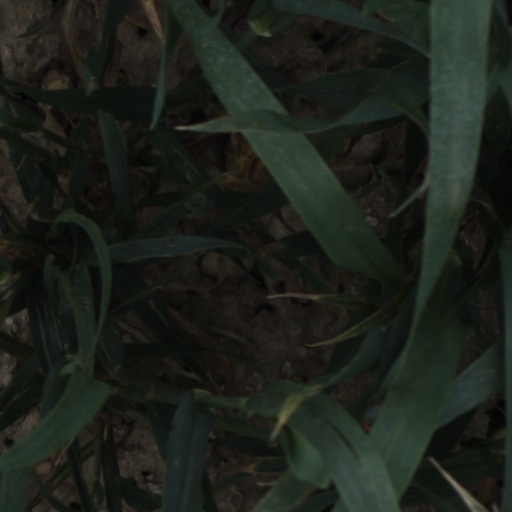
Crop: wheat